North Baldface

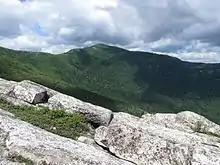
North Baldface

North Baldface is a mountain in the township of Bean's Purchase, New Hampshire in the eastern White Mountains. It gets its name from its steep barren southeast face. Along with the neighboring summit South Baldface, it is a popular hiking destination, especially in the summer. The two mountains are ascended by the Slippery Brook, Baldface Knob, Baldface Circle, Meader Ridge, and Bicknell Ridge trails.